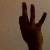
The image shows a hand gesture representing the number 9 in Indian Sign Language.